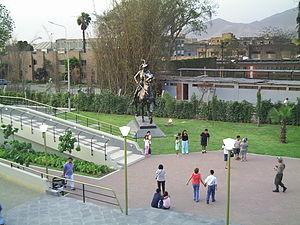
Francisco Pizarro González, marqués de los Atabillos, né à Trujillo en Espagne le 16 mars 1475 et assassiné à Lima le 26 juin 1541, fut un conquistador espagnol. Il conquit l'Empire inca et fut aussi gouverneur de l'actuel Pérou.